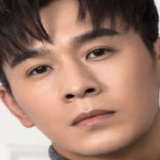
diễn viên Kiều Chấn Vũ